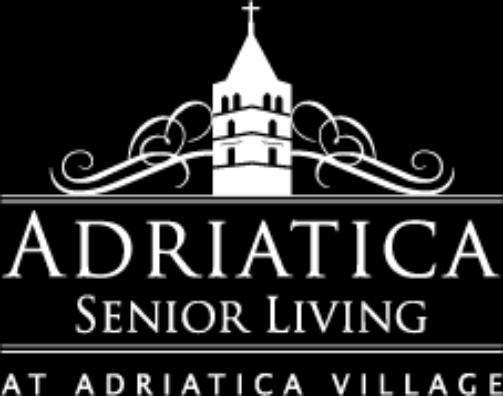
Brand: Adriatica
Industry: Clothes